André Charlot

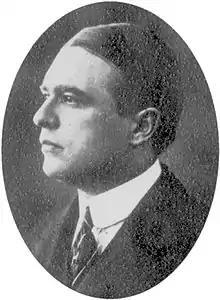
Charlot in 1912

Eugène André Maurice Charlot (26 July 1882 – 20 May 1956) was a French-born impresario known primarily for the musical revues he staged in London between 1912 and 1937. He later worked as a character actor in numerous American films.